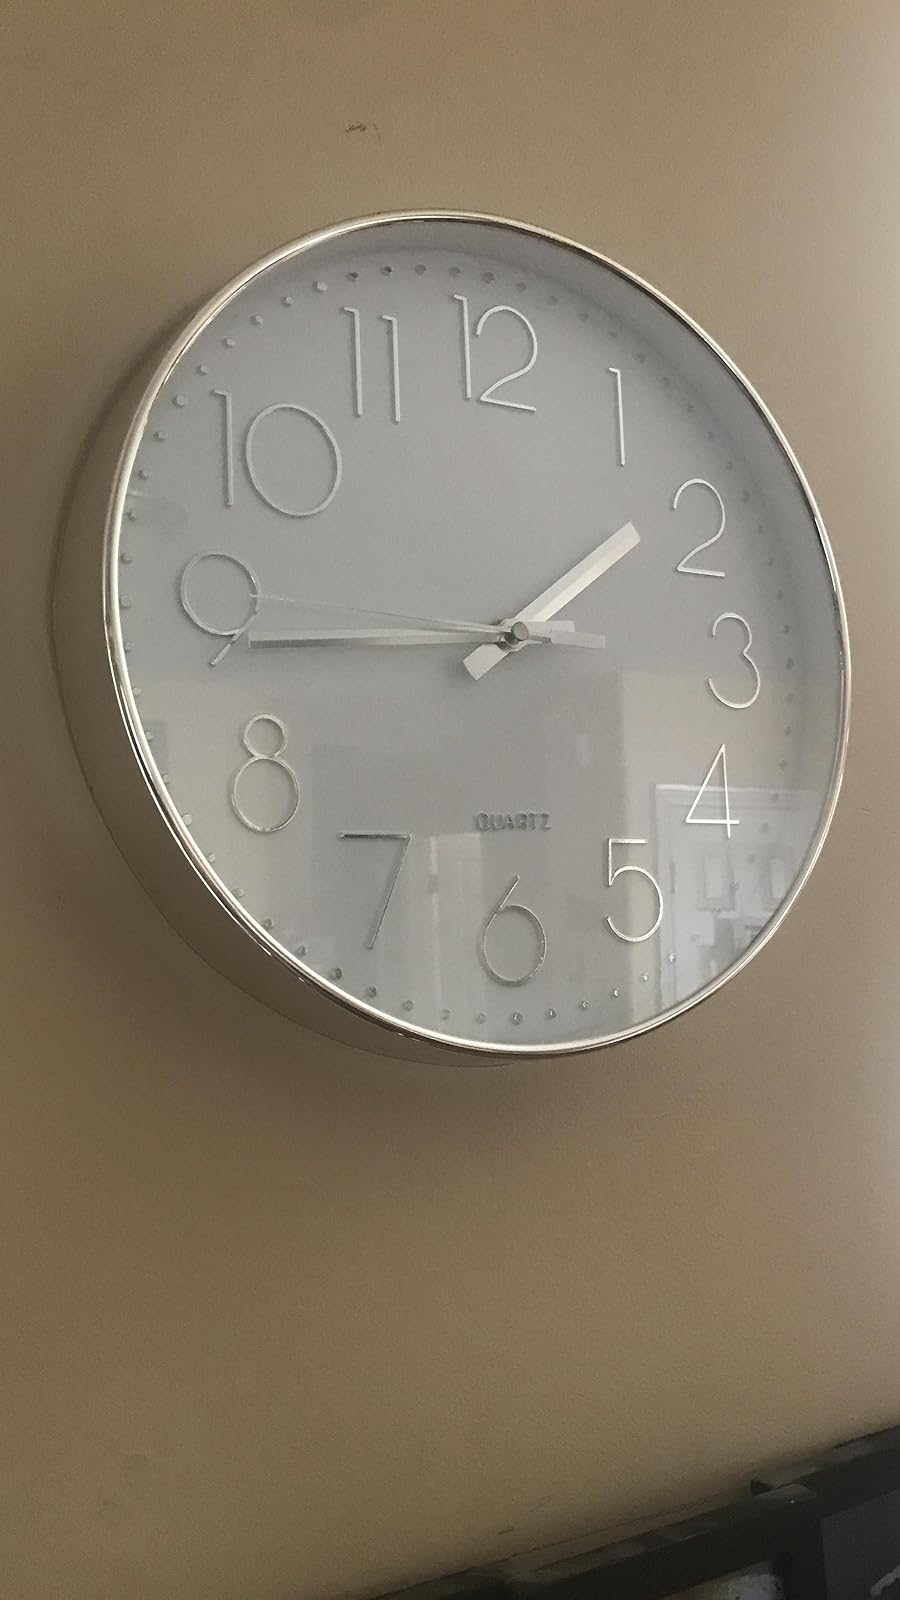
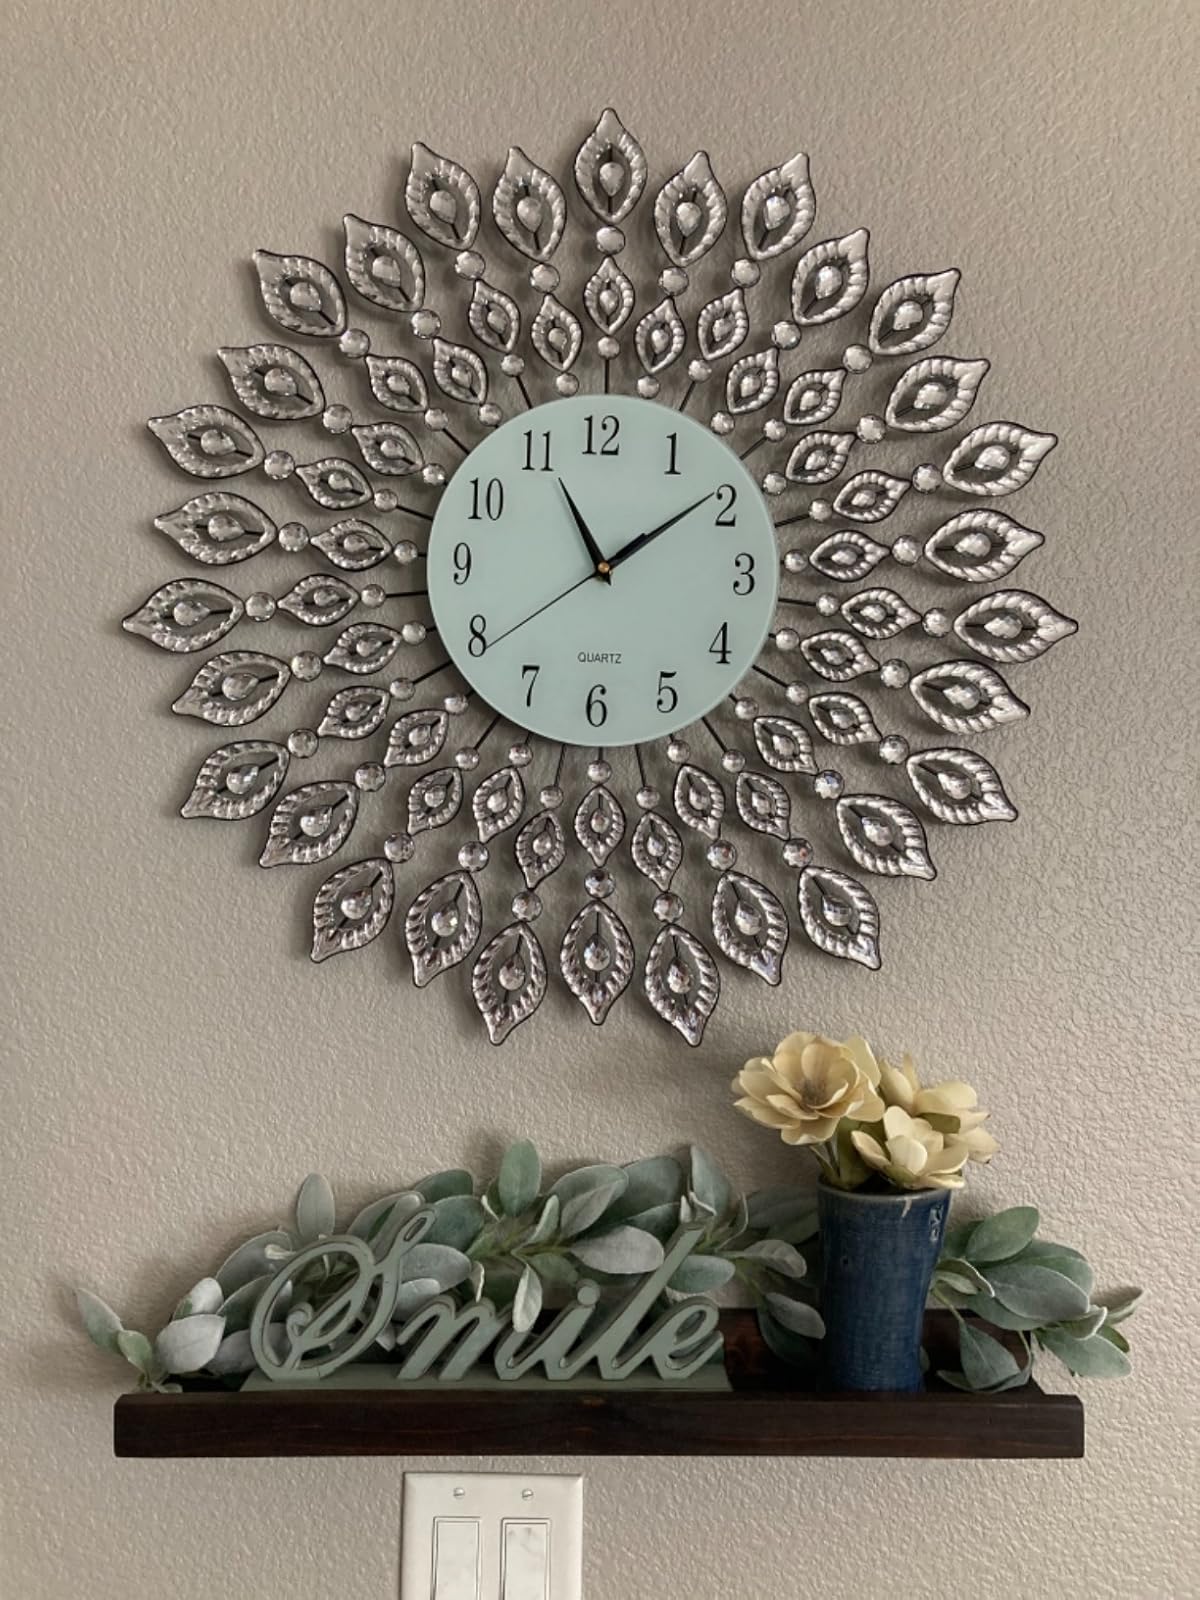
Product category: clock
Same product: no